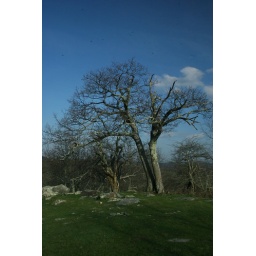
blue ridge parkway - near blowing rock nc - april 2009